Bamber Bridge

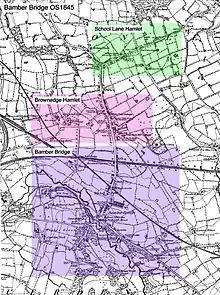
1845 map of Bamber Bridge.

By 1764 calico printing had been established in what was then a village; this was the first example of calico printing anywhere in Lancashire. Previously had been mainly carried out in the south of England, before spreading to Scotland and the northern counties.